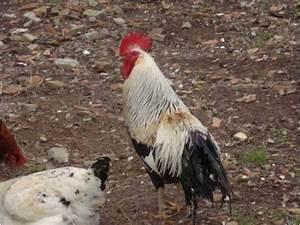
chicken